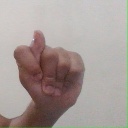
अक्षर: ट